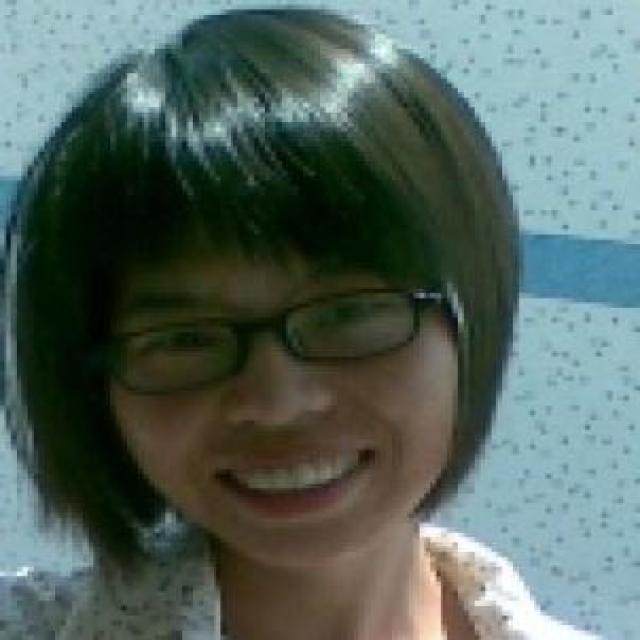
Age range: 21-44